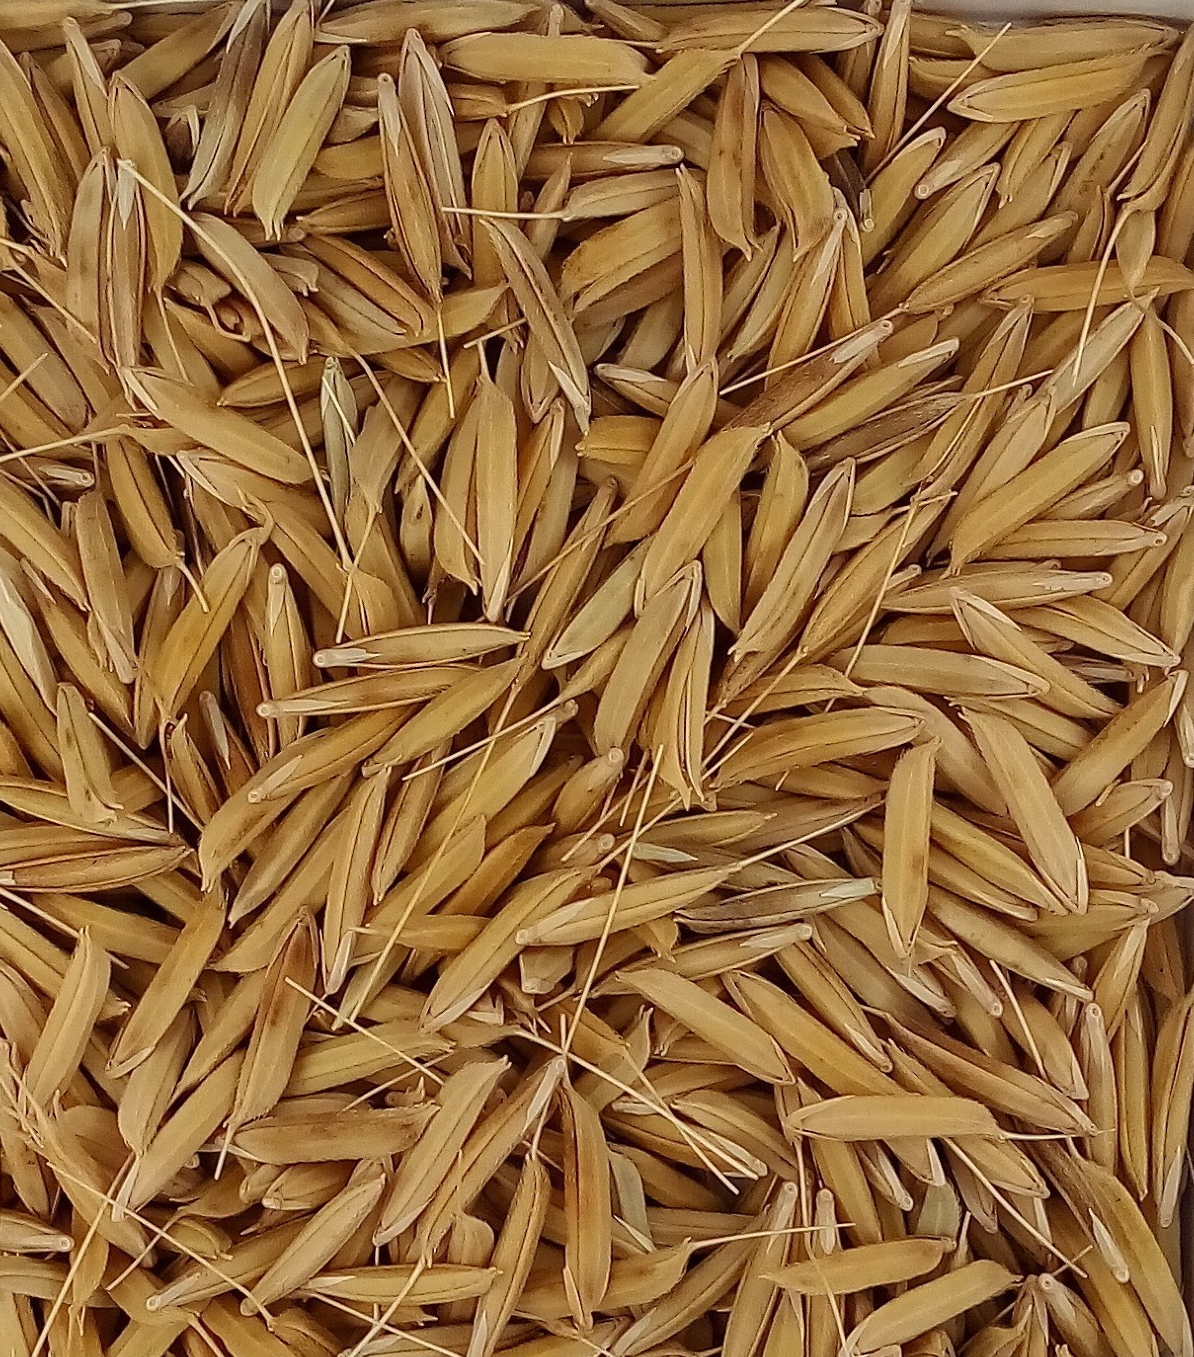
Rice seed variety: 1728